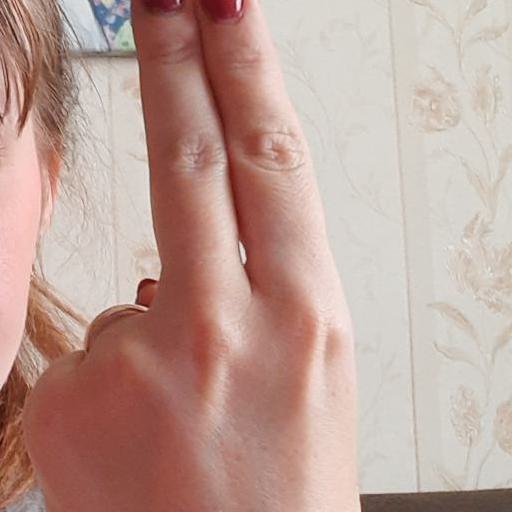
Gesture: two_up_inverted